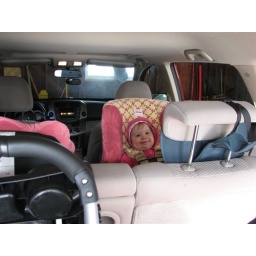
first ride in her big girl car seat